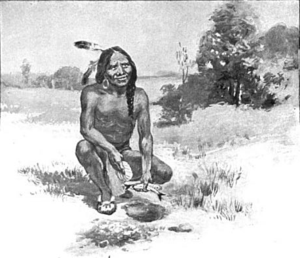
Wampanoag
Wampanoag manden Squanto, der lærer pilgrimmer at dyrke majs.
Wampanoag, eget navn Wôpanâak, også kaldt for Massasoit eller for Pokanoket, er et folkeslag af oprindelige amerikanere, bosat i staten Massachussets i USA, mest kendt for at lære de puritanske engelske pilgrimme i Plymouth-kolonien at dyrke majs og at leve af de lokale afgrøder.